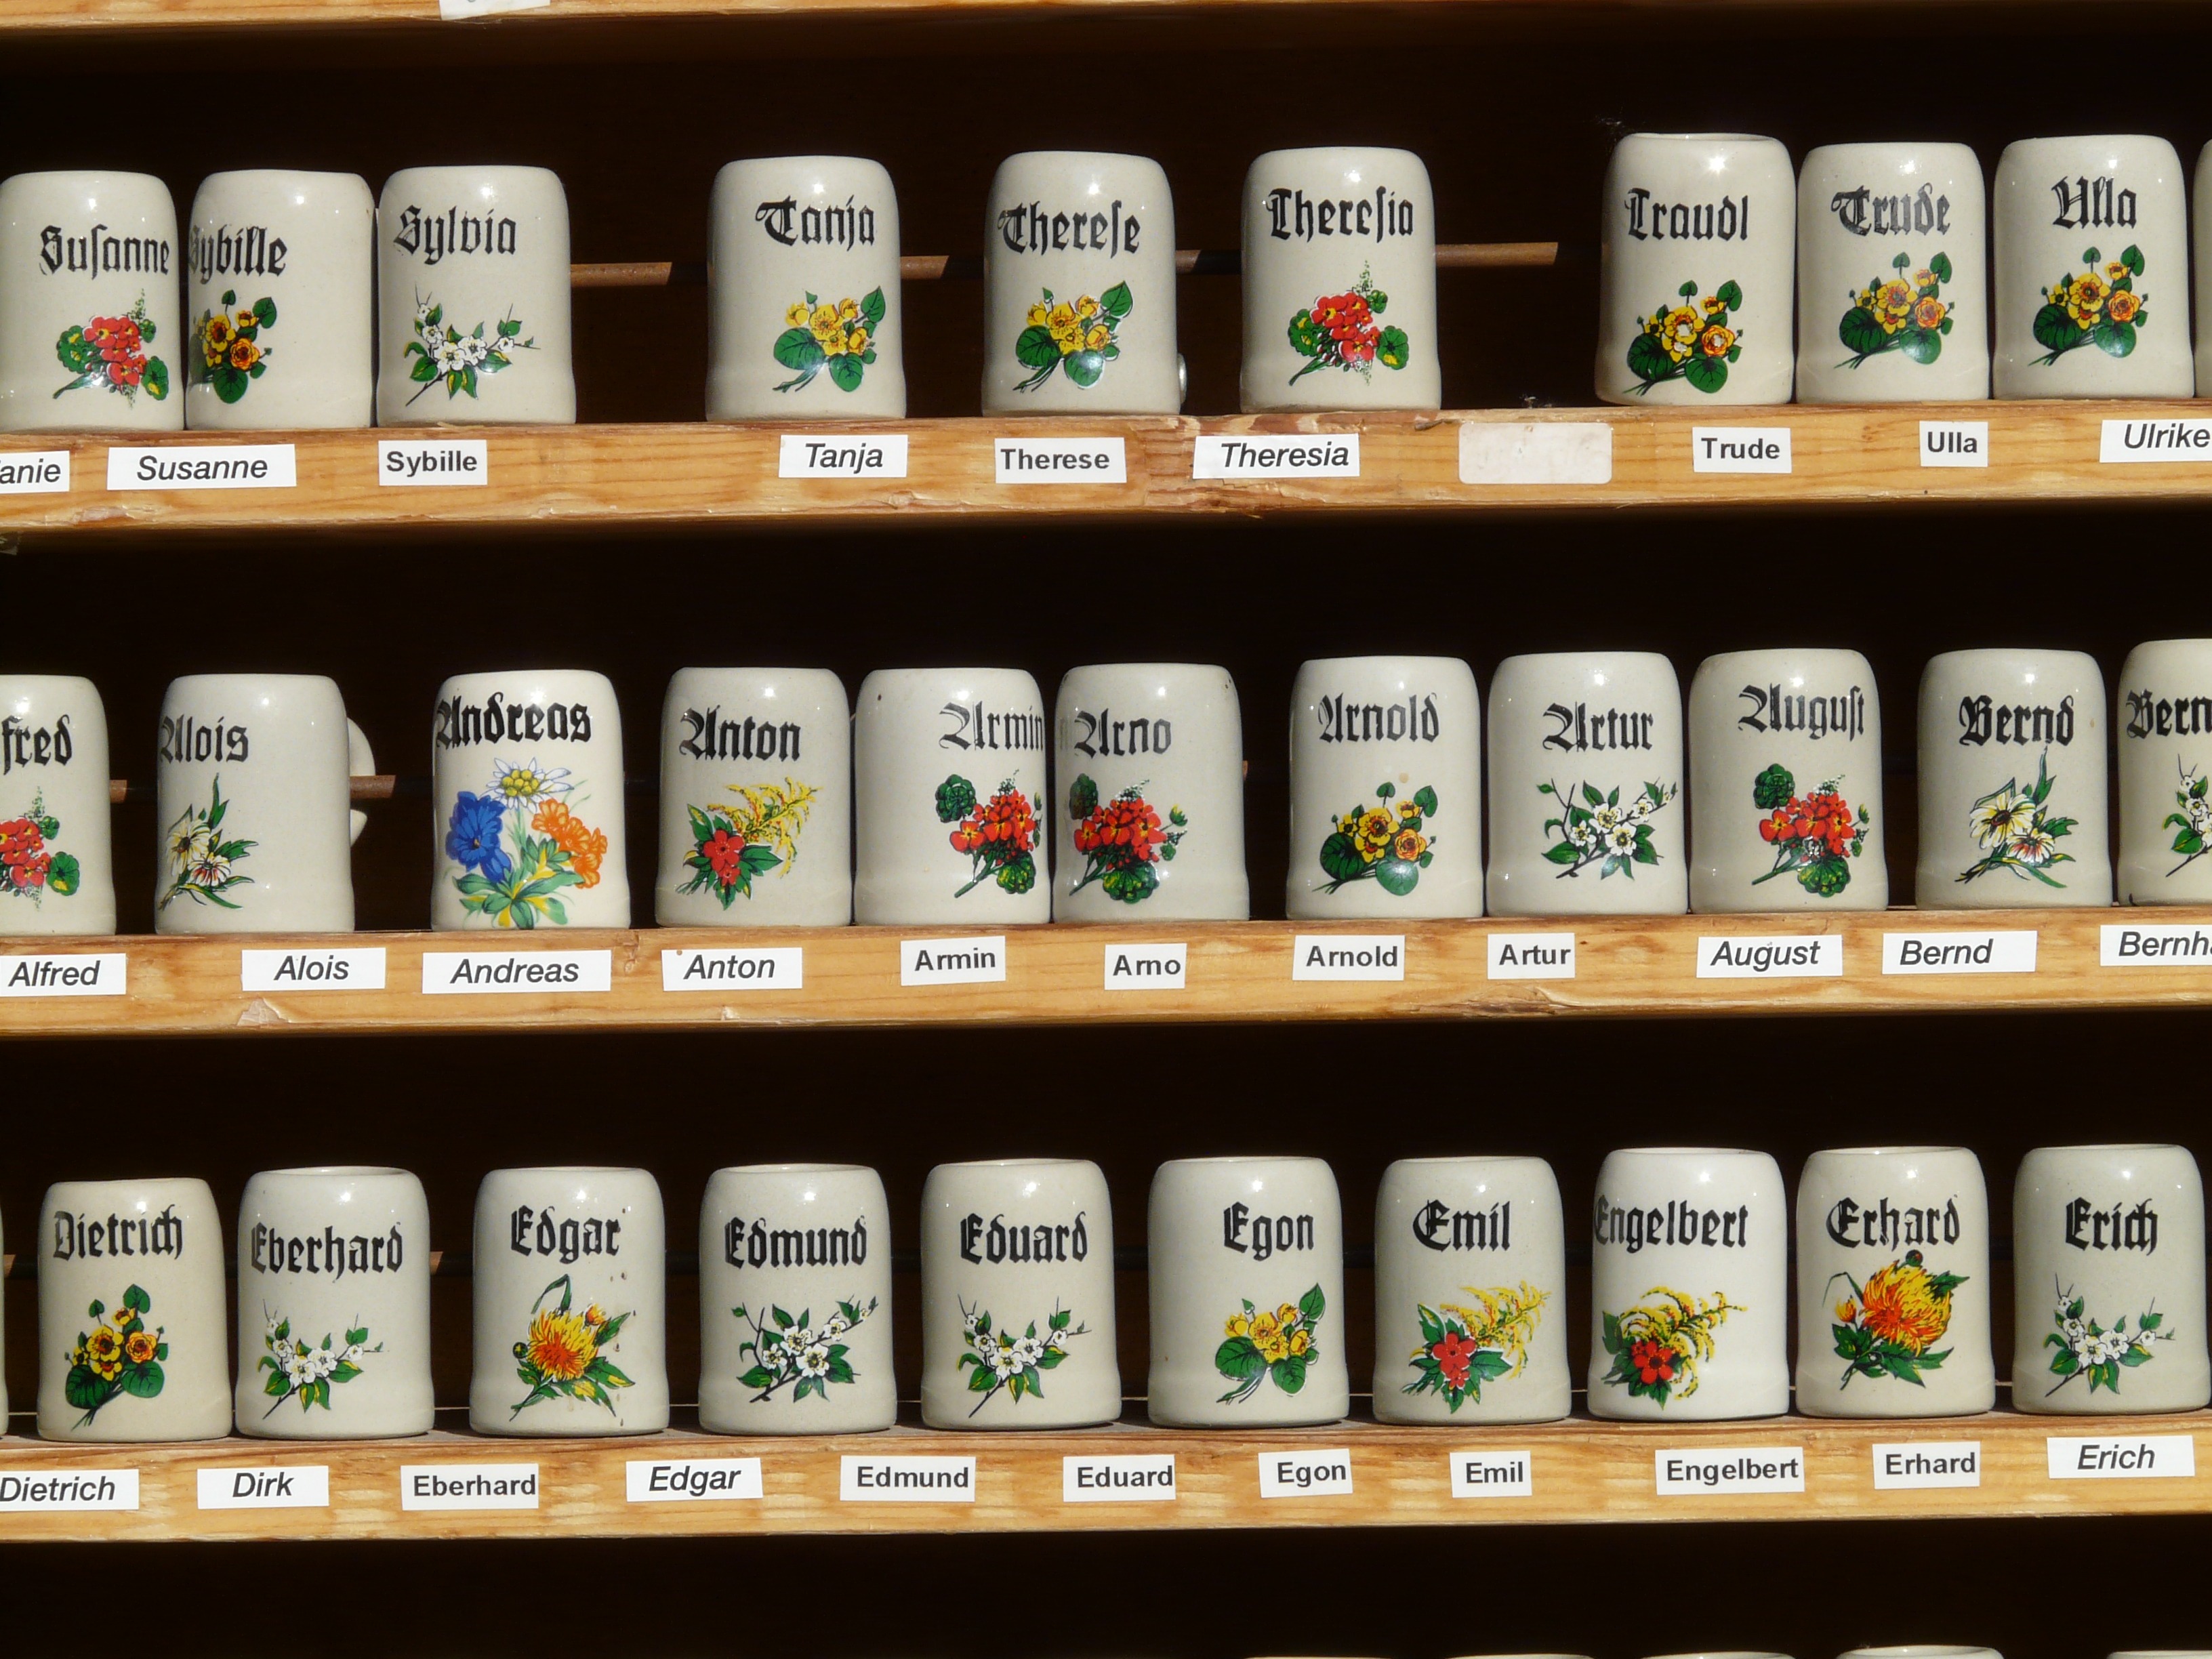
food, collection, machine, memory, drink, beer, beaker, asian food, slot machine, inscription, sale, souvenir, fast, games, name, imprint, drinking cup, beer mugs, mitbringsel, henkel, halberstadt, list of names, beer stein, beer stein collection, alphabetically, bierseidel, roller jar